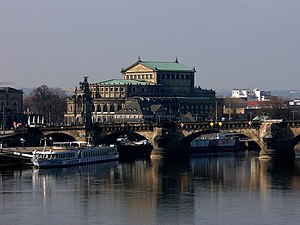
Semperoper / Operaens historie
Semperoper er den tyske by Dresdens operahus. Den er opført 1841 af arkitekten Gottfried Semper og blev bygget som Königliches Hoftheater Dresden. Operaens orkester er det traditionsrige Sächsische Staatskapelle Dresden. Semperopereaen ligger på Theaterplatz i Dresdens historiske bykerne ved Elben. Operaen har været ødelagt flere gange: den blev delvis ødelagt af en brand 1869, bombet af de De Allierede i 1945, genopbygget og genindviet 1985 og stærkt beskadiget under de voldsomme oversvømmelser, som ramte Centraleuropa i 2002.